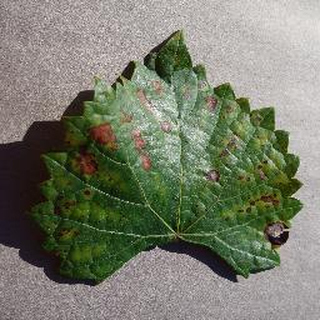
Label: grape_esca_black_measles